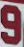
Number: 9